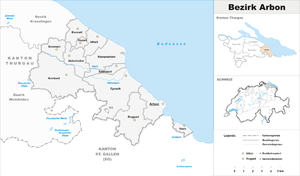
Le district d'Arbon est un des cinq districts du canton de Thurgovie. Il compte 55 689 habitants pour une superficie de 88,98 km². Le chef-lieu est Arbon.